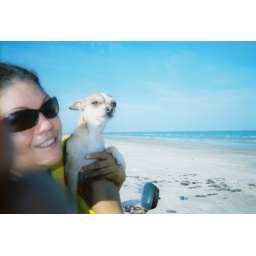
my mom and our dog pepe at the beach he hates the water but i still throw him in anyway